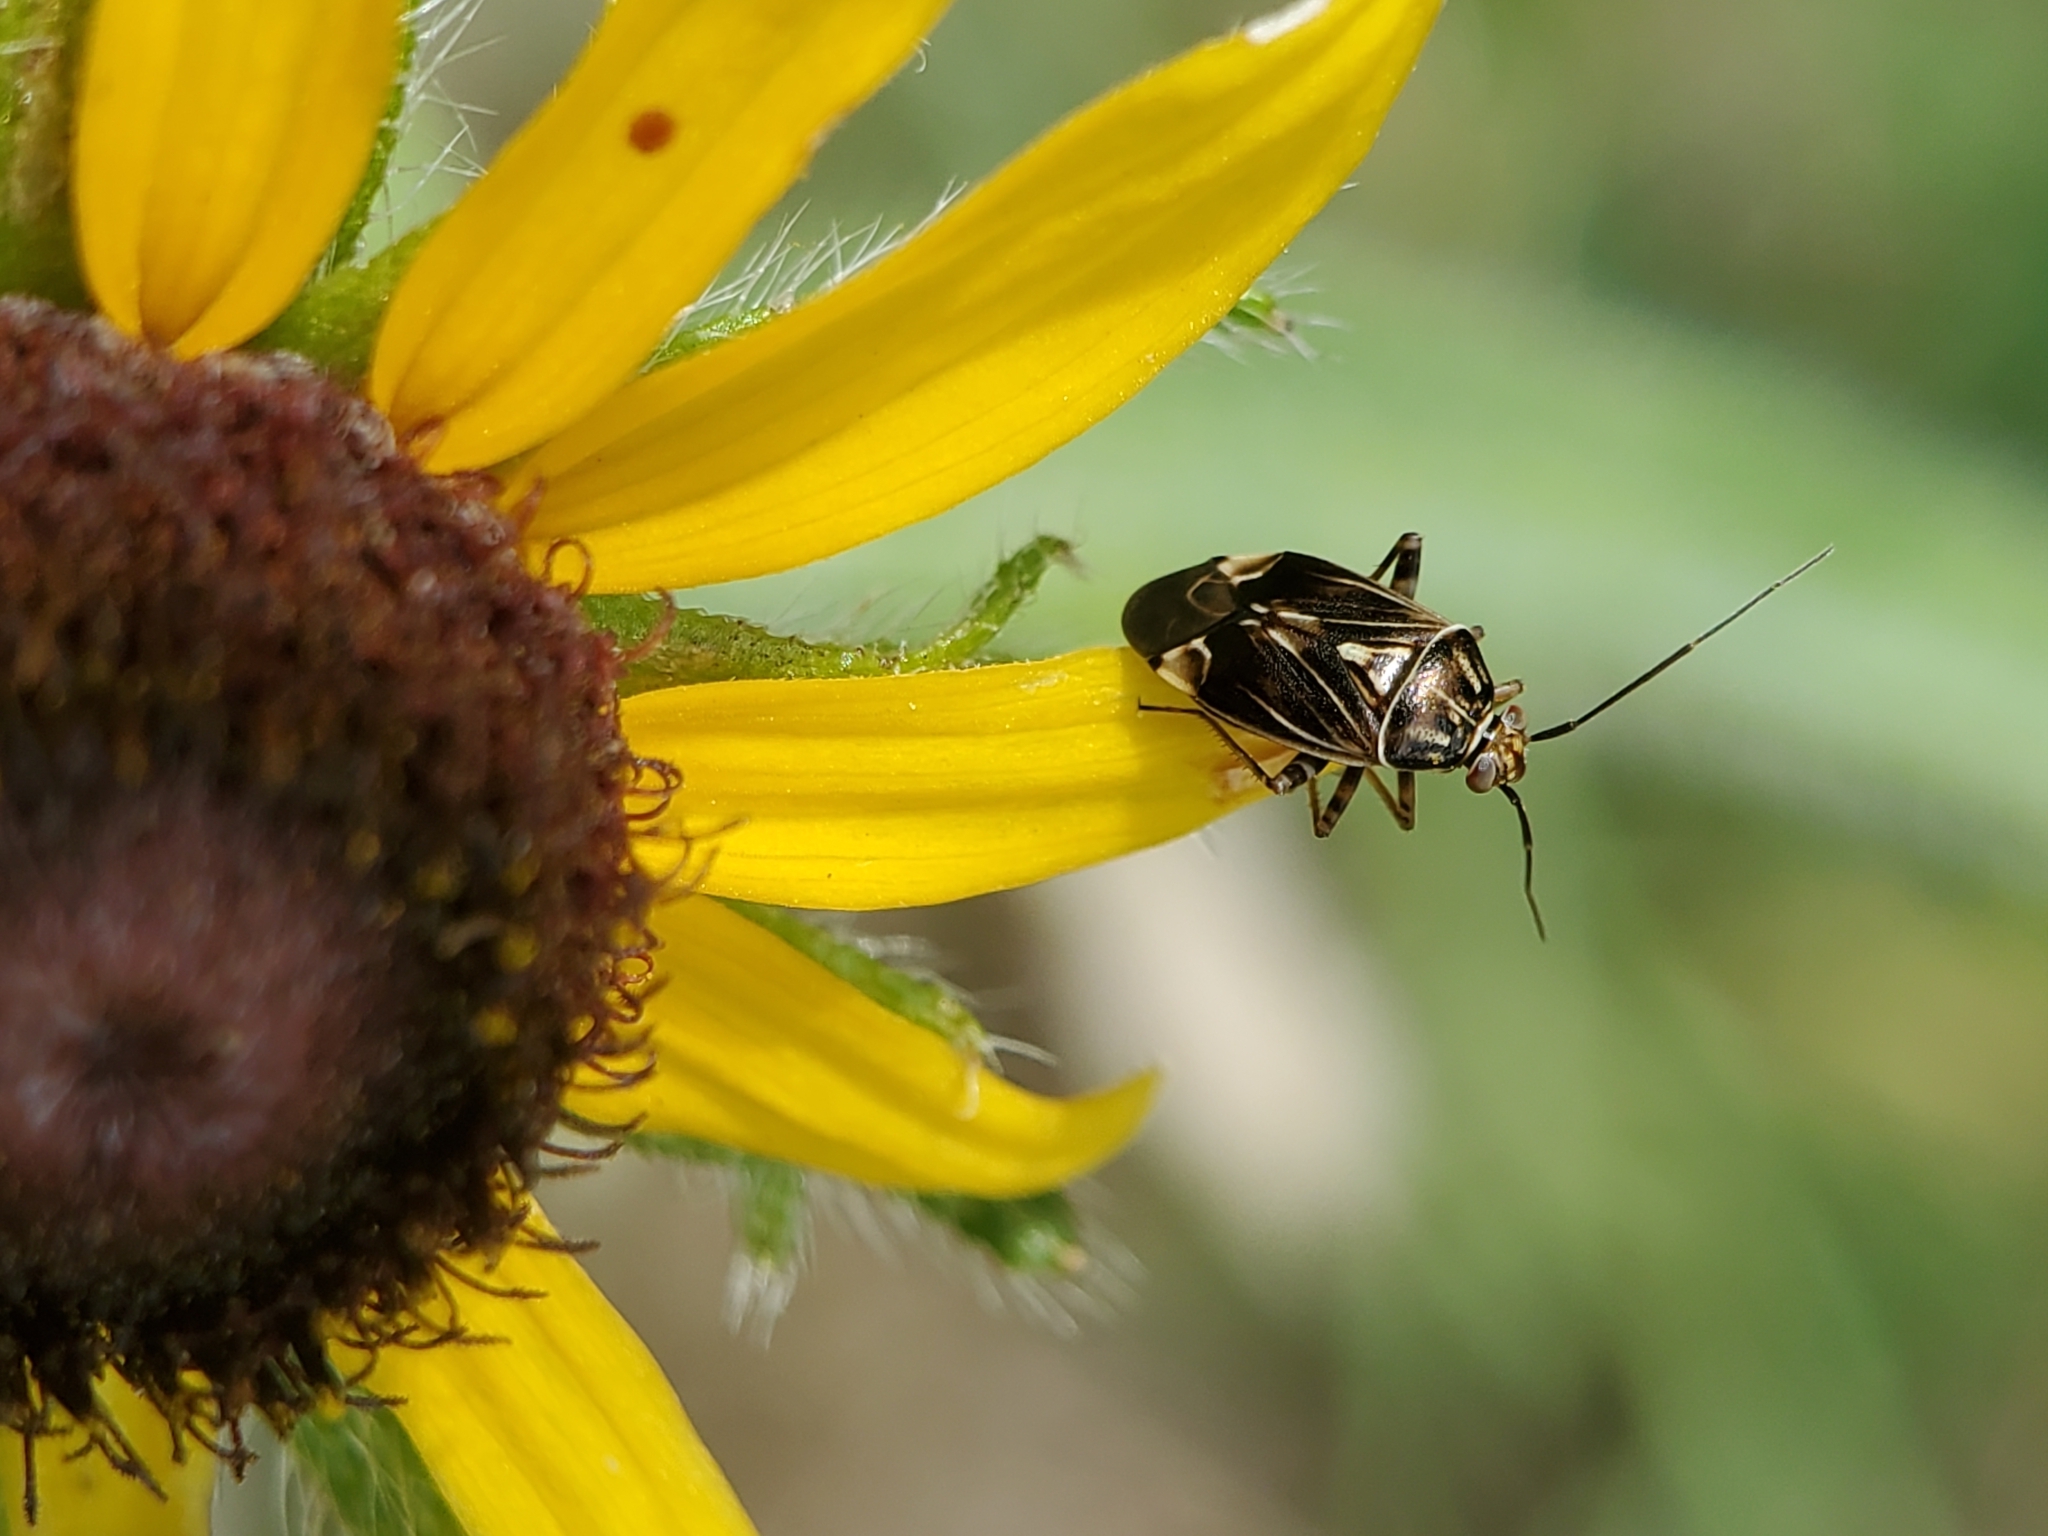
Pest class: lygus_bug